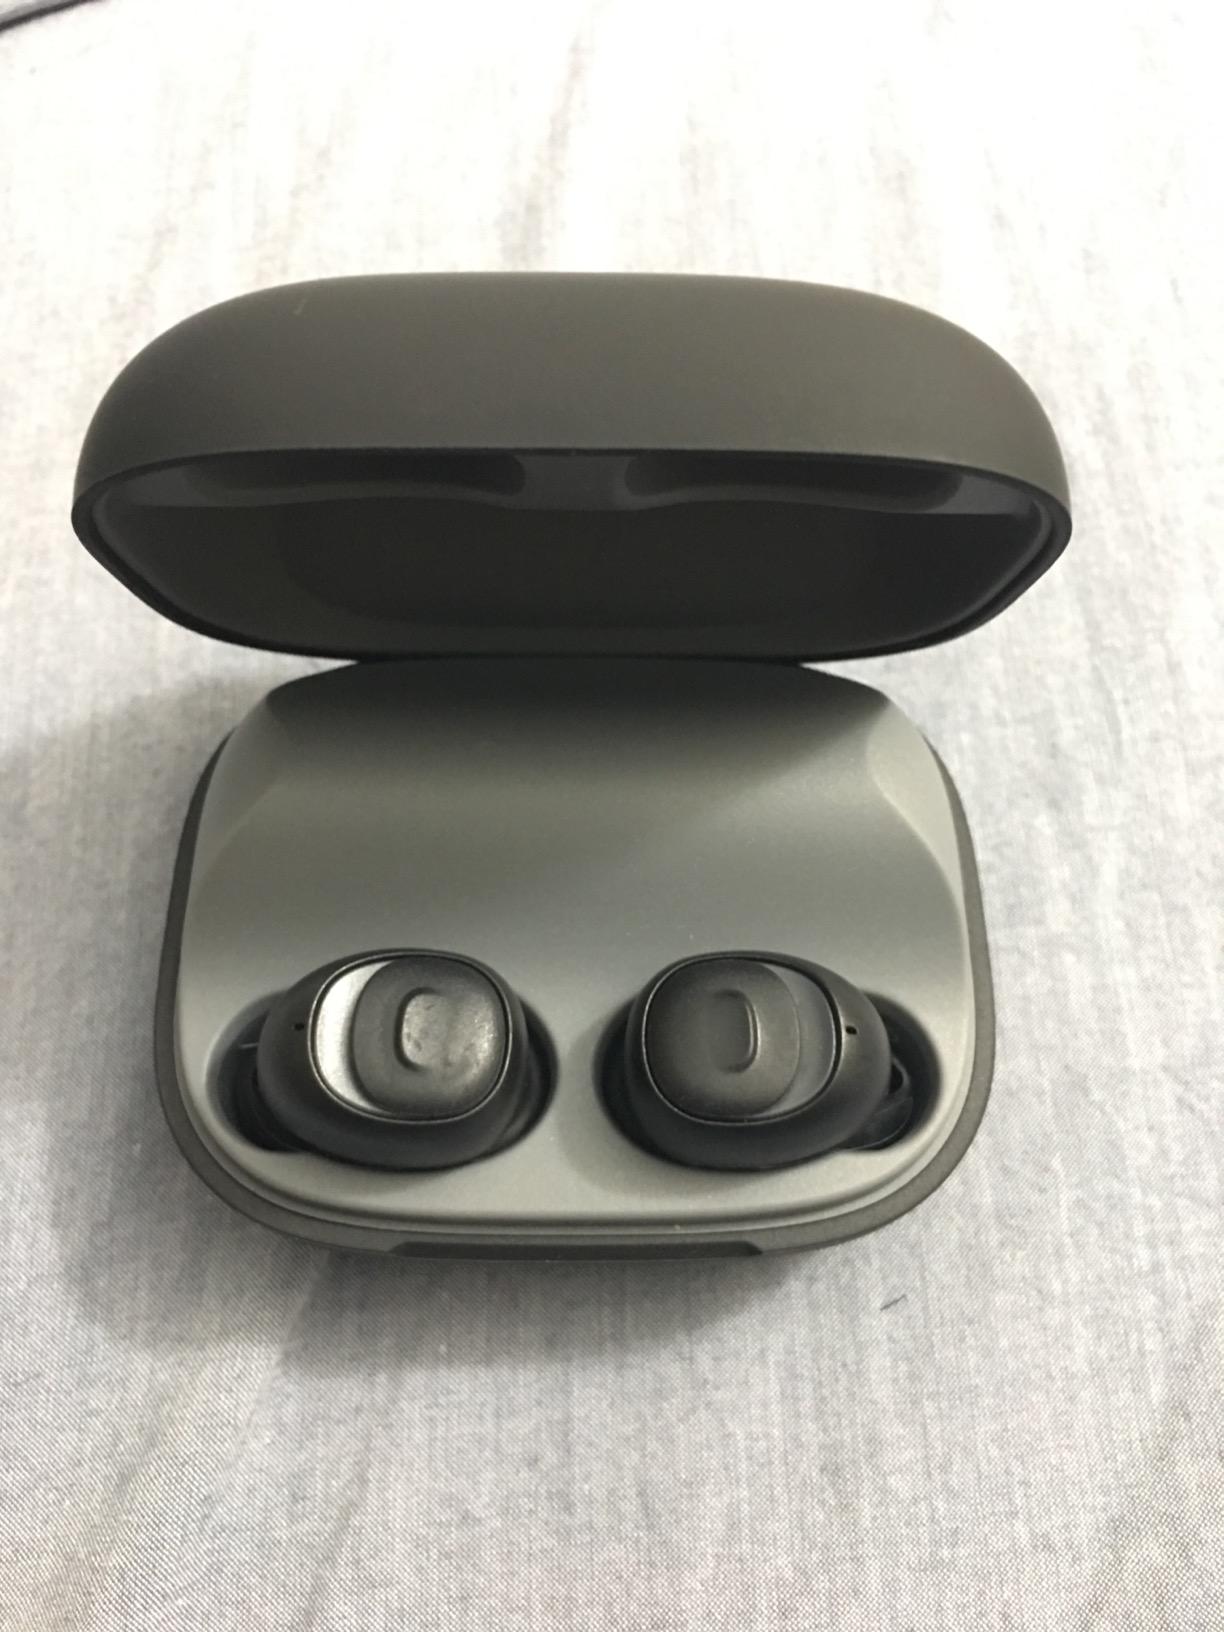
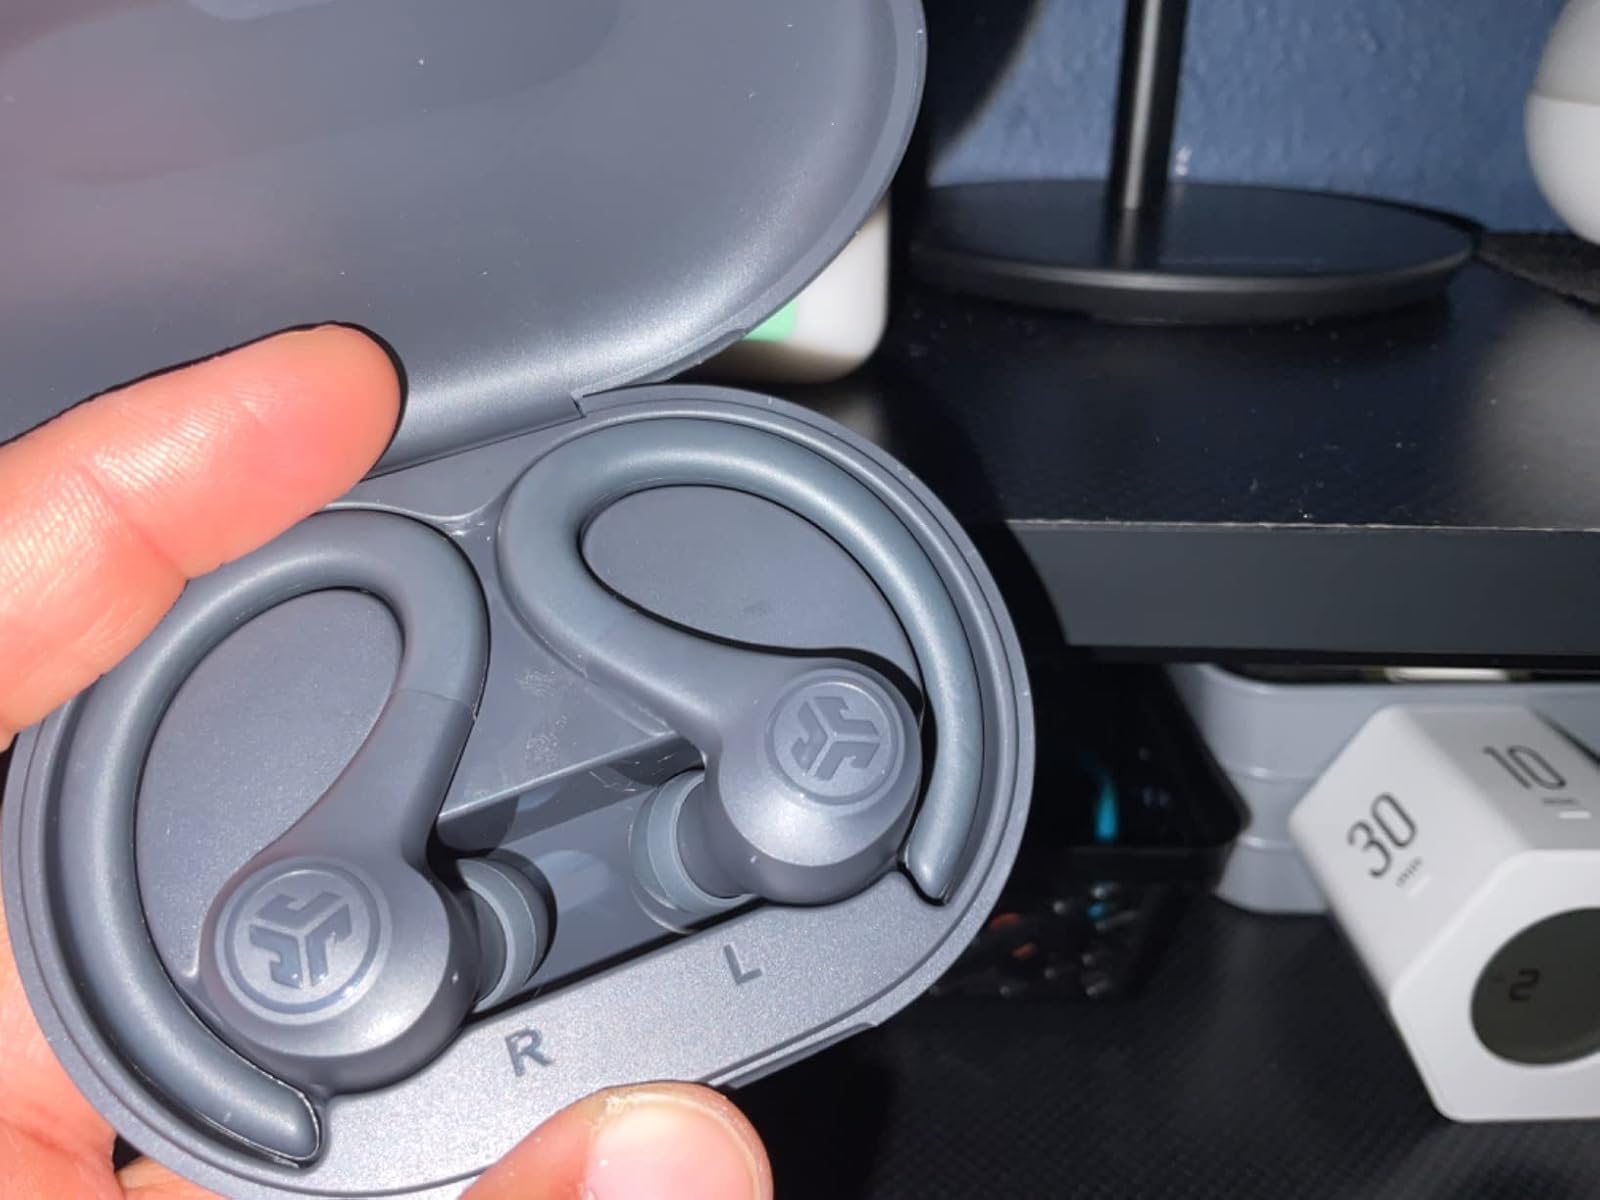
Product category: earbuds
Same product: no